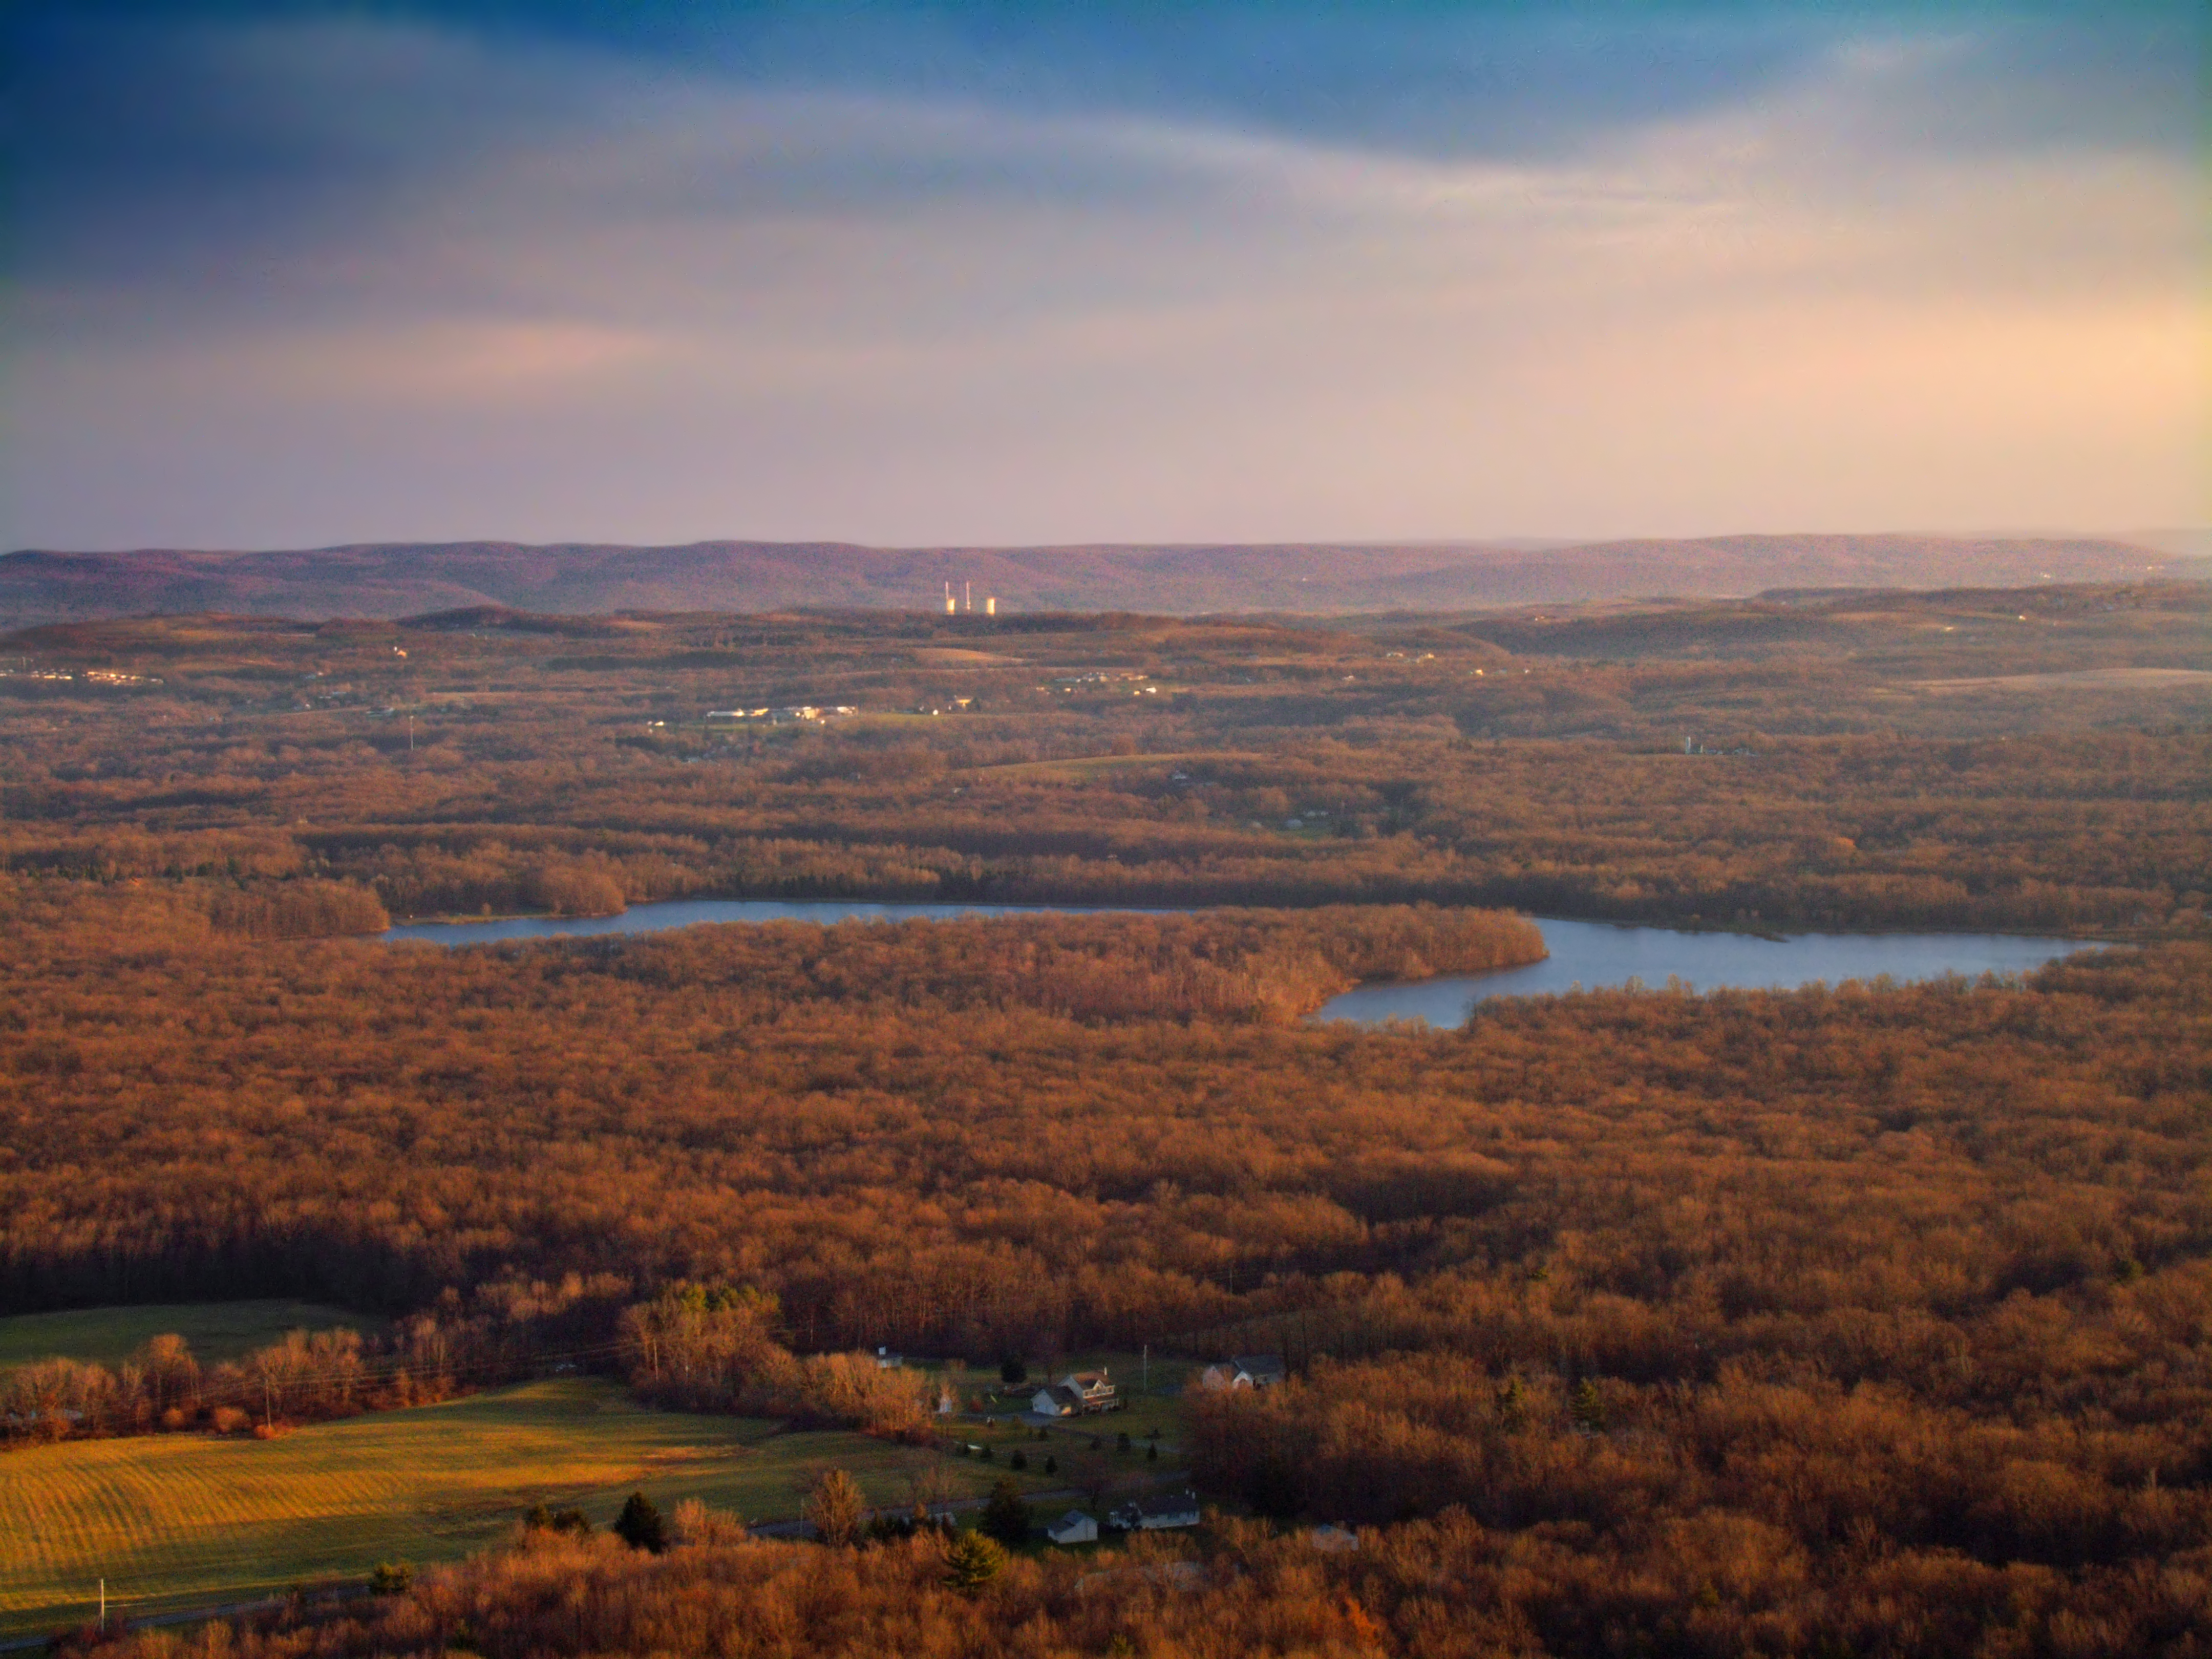
landscape, nature, horizon, marsh, wilderness, mountain, cloud, sunrise, sunset, hiking, field, prairie, morning, hill, lake, dawn, river, valley, dusk, evening, reflection, autumn, plain, creativecommons, appalachianmountains, wetland, lowlight, pennsylvania, bluemountain, kittatinnymountain, lehighvalley, northamptoncounty, appalachiantrail, greatvalley, minsilake, plateau, loch, tundra, rural area, nelsonoverlook, natural environment, atmospheric phenomenon